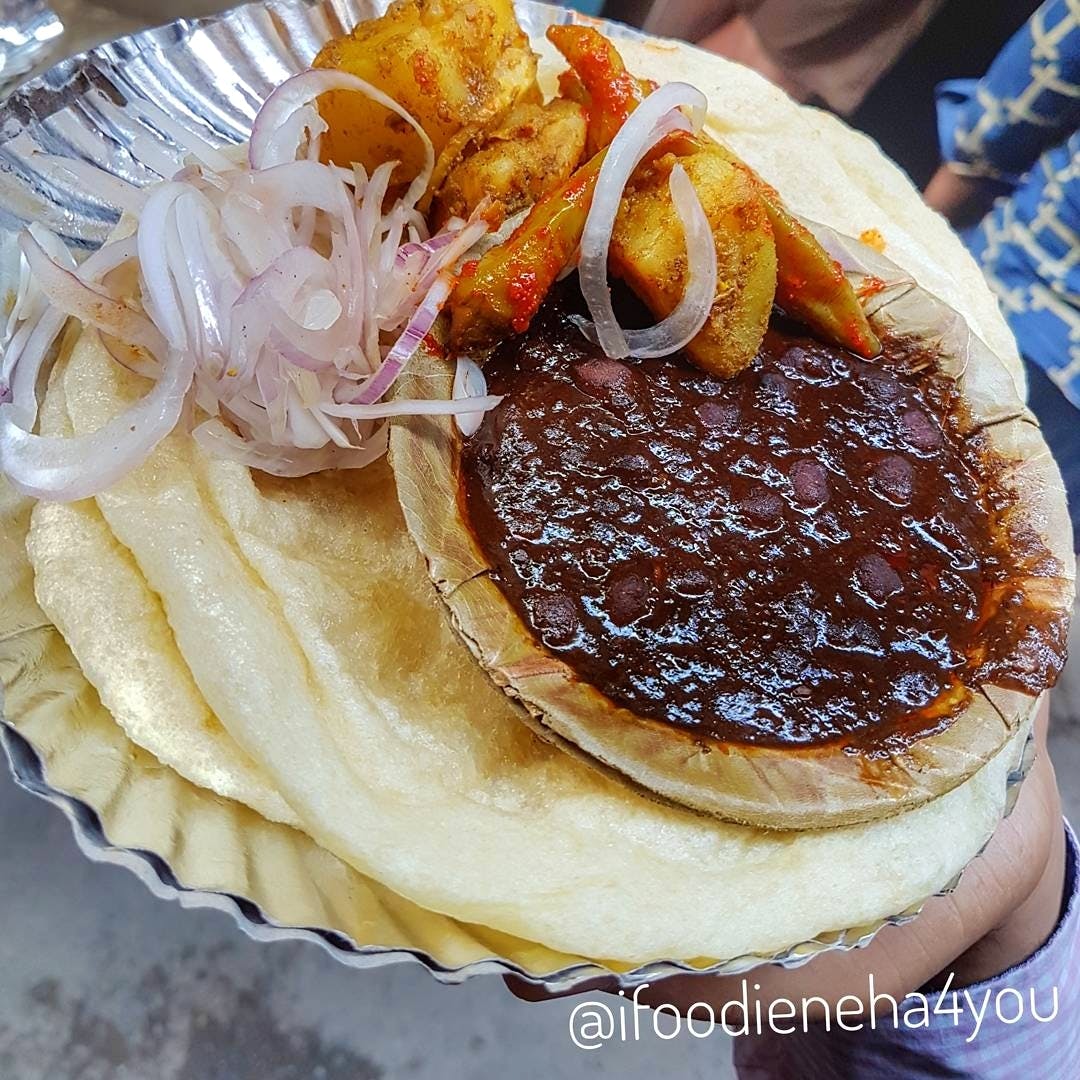
Dish: chole_bhature